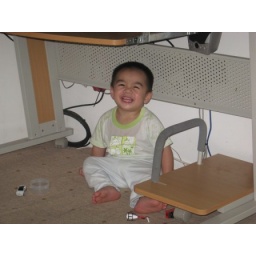
Cutie 1 Pose under computer table